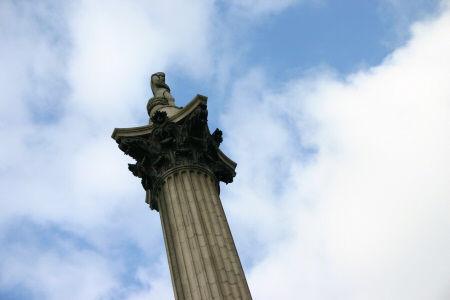
Weather: cloudy or overcast